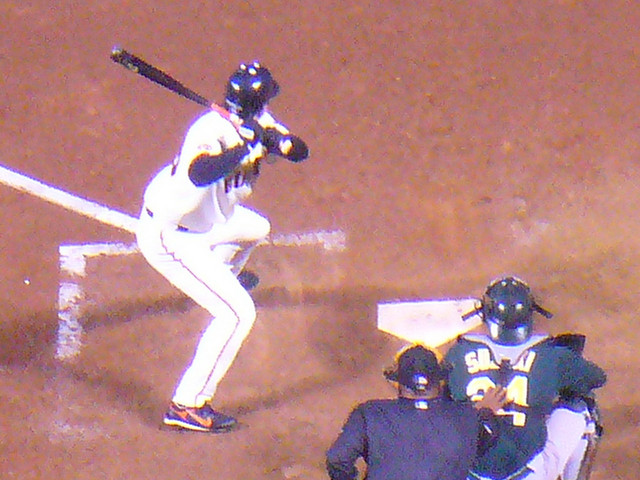
user: Given an image and a question. Answer the question in a short answer. Question: What position is the player behind thr plate? Short Answer:
assistant: catcher